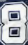
Number: 8